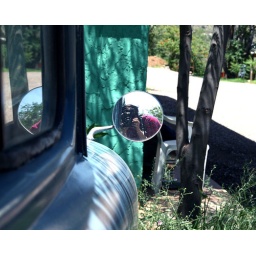
This was taken in the mirror of the neatest blue car that we found in Jerome, AZ.